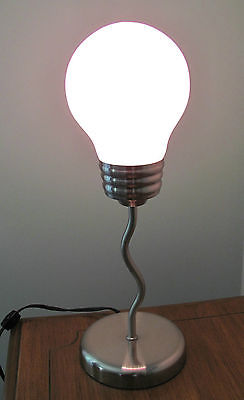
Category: lamp